Stockem

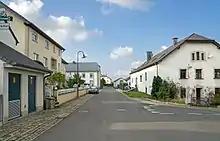

Stockem is a village in the commune of Wincrange, in northern Luxembourg. , the village has a population of 132.